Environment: real
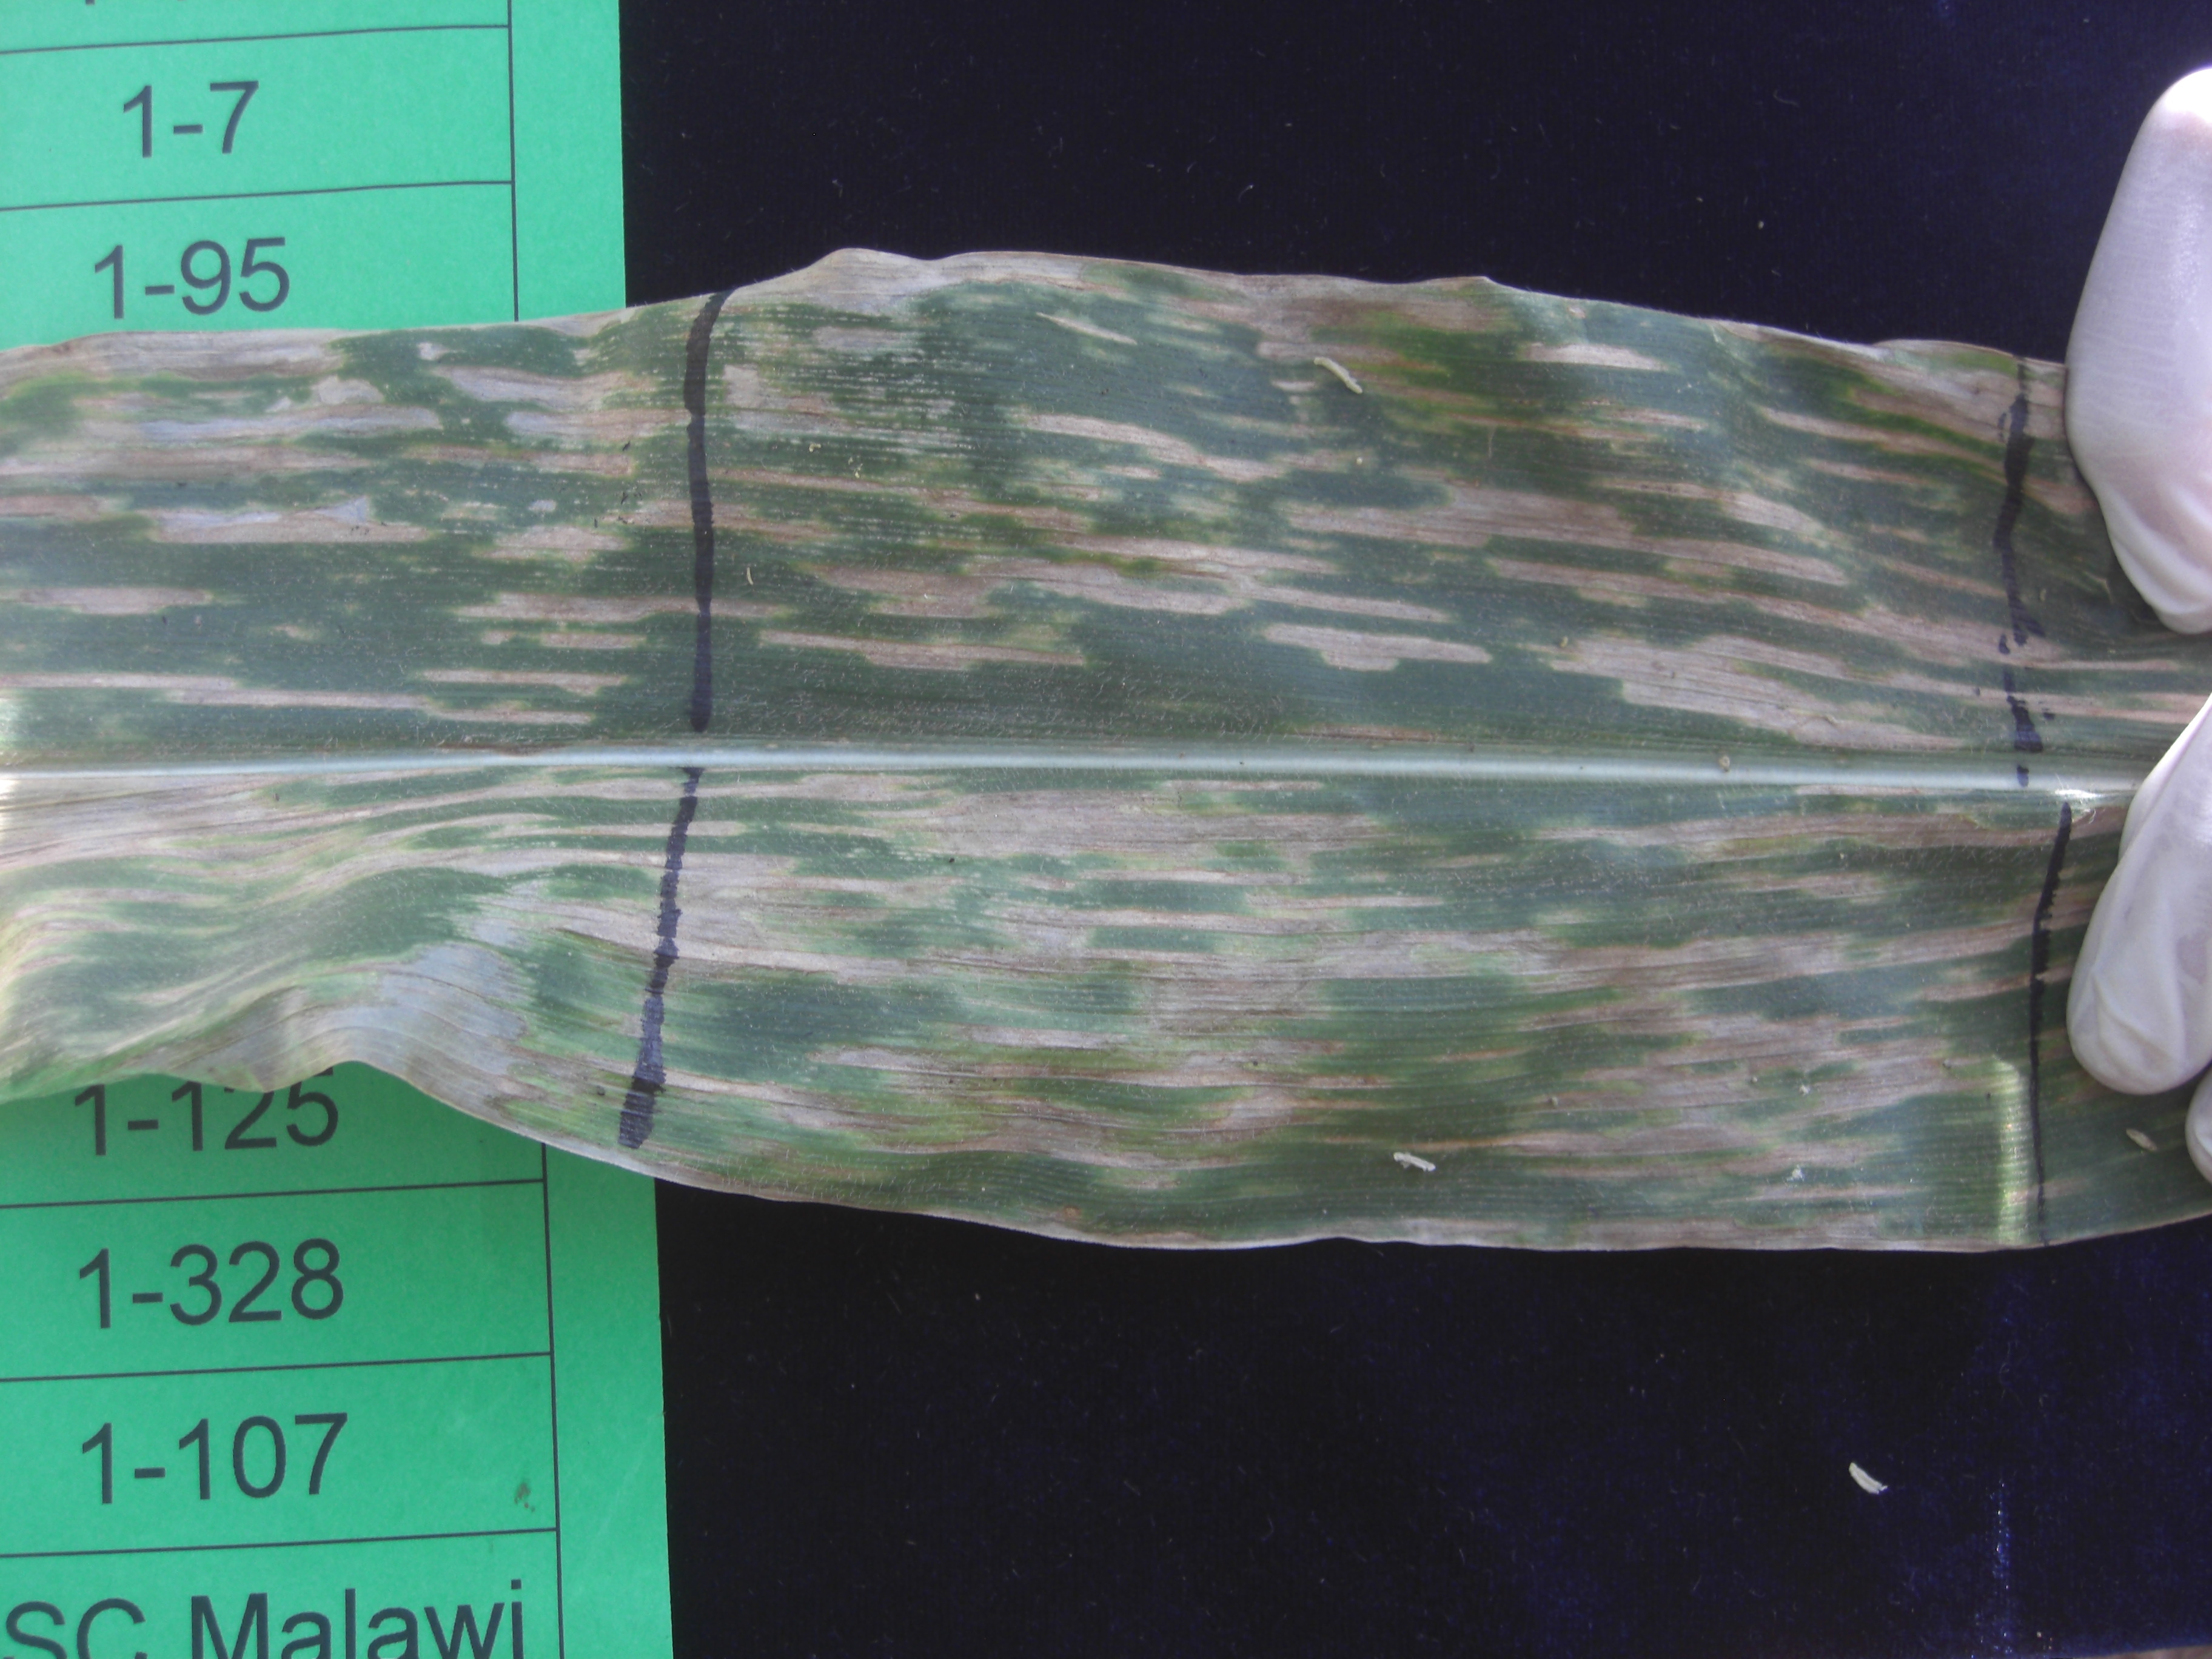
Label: gray_leaf_spot